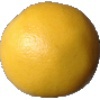
Label: white_grapefruit